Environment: real
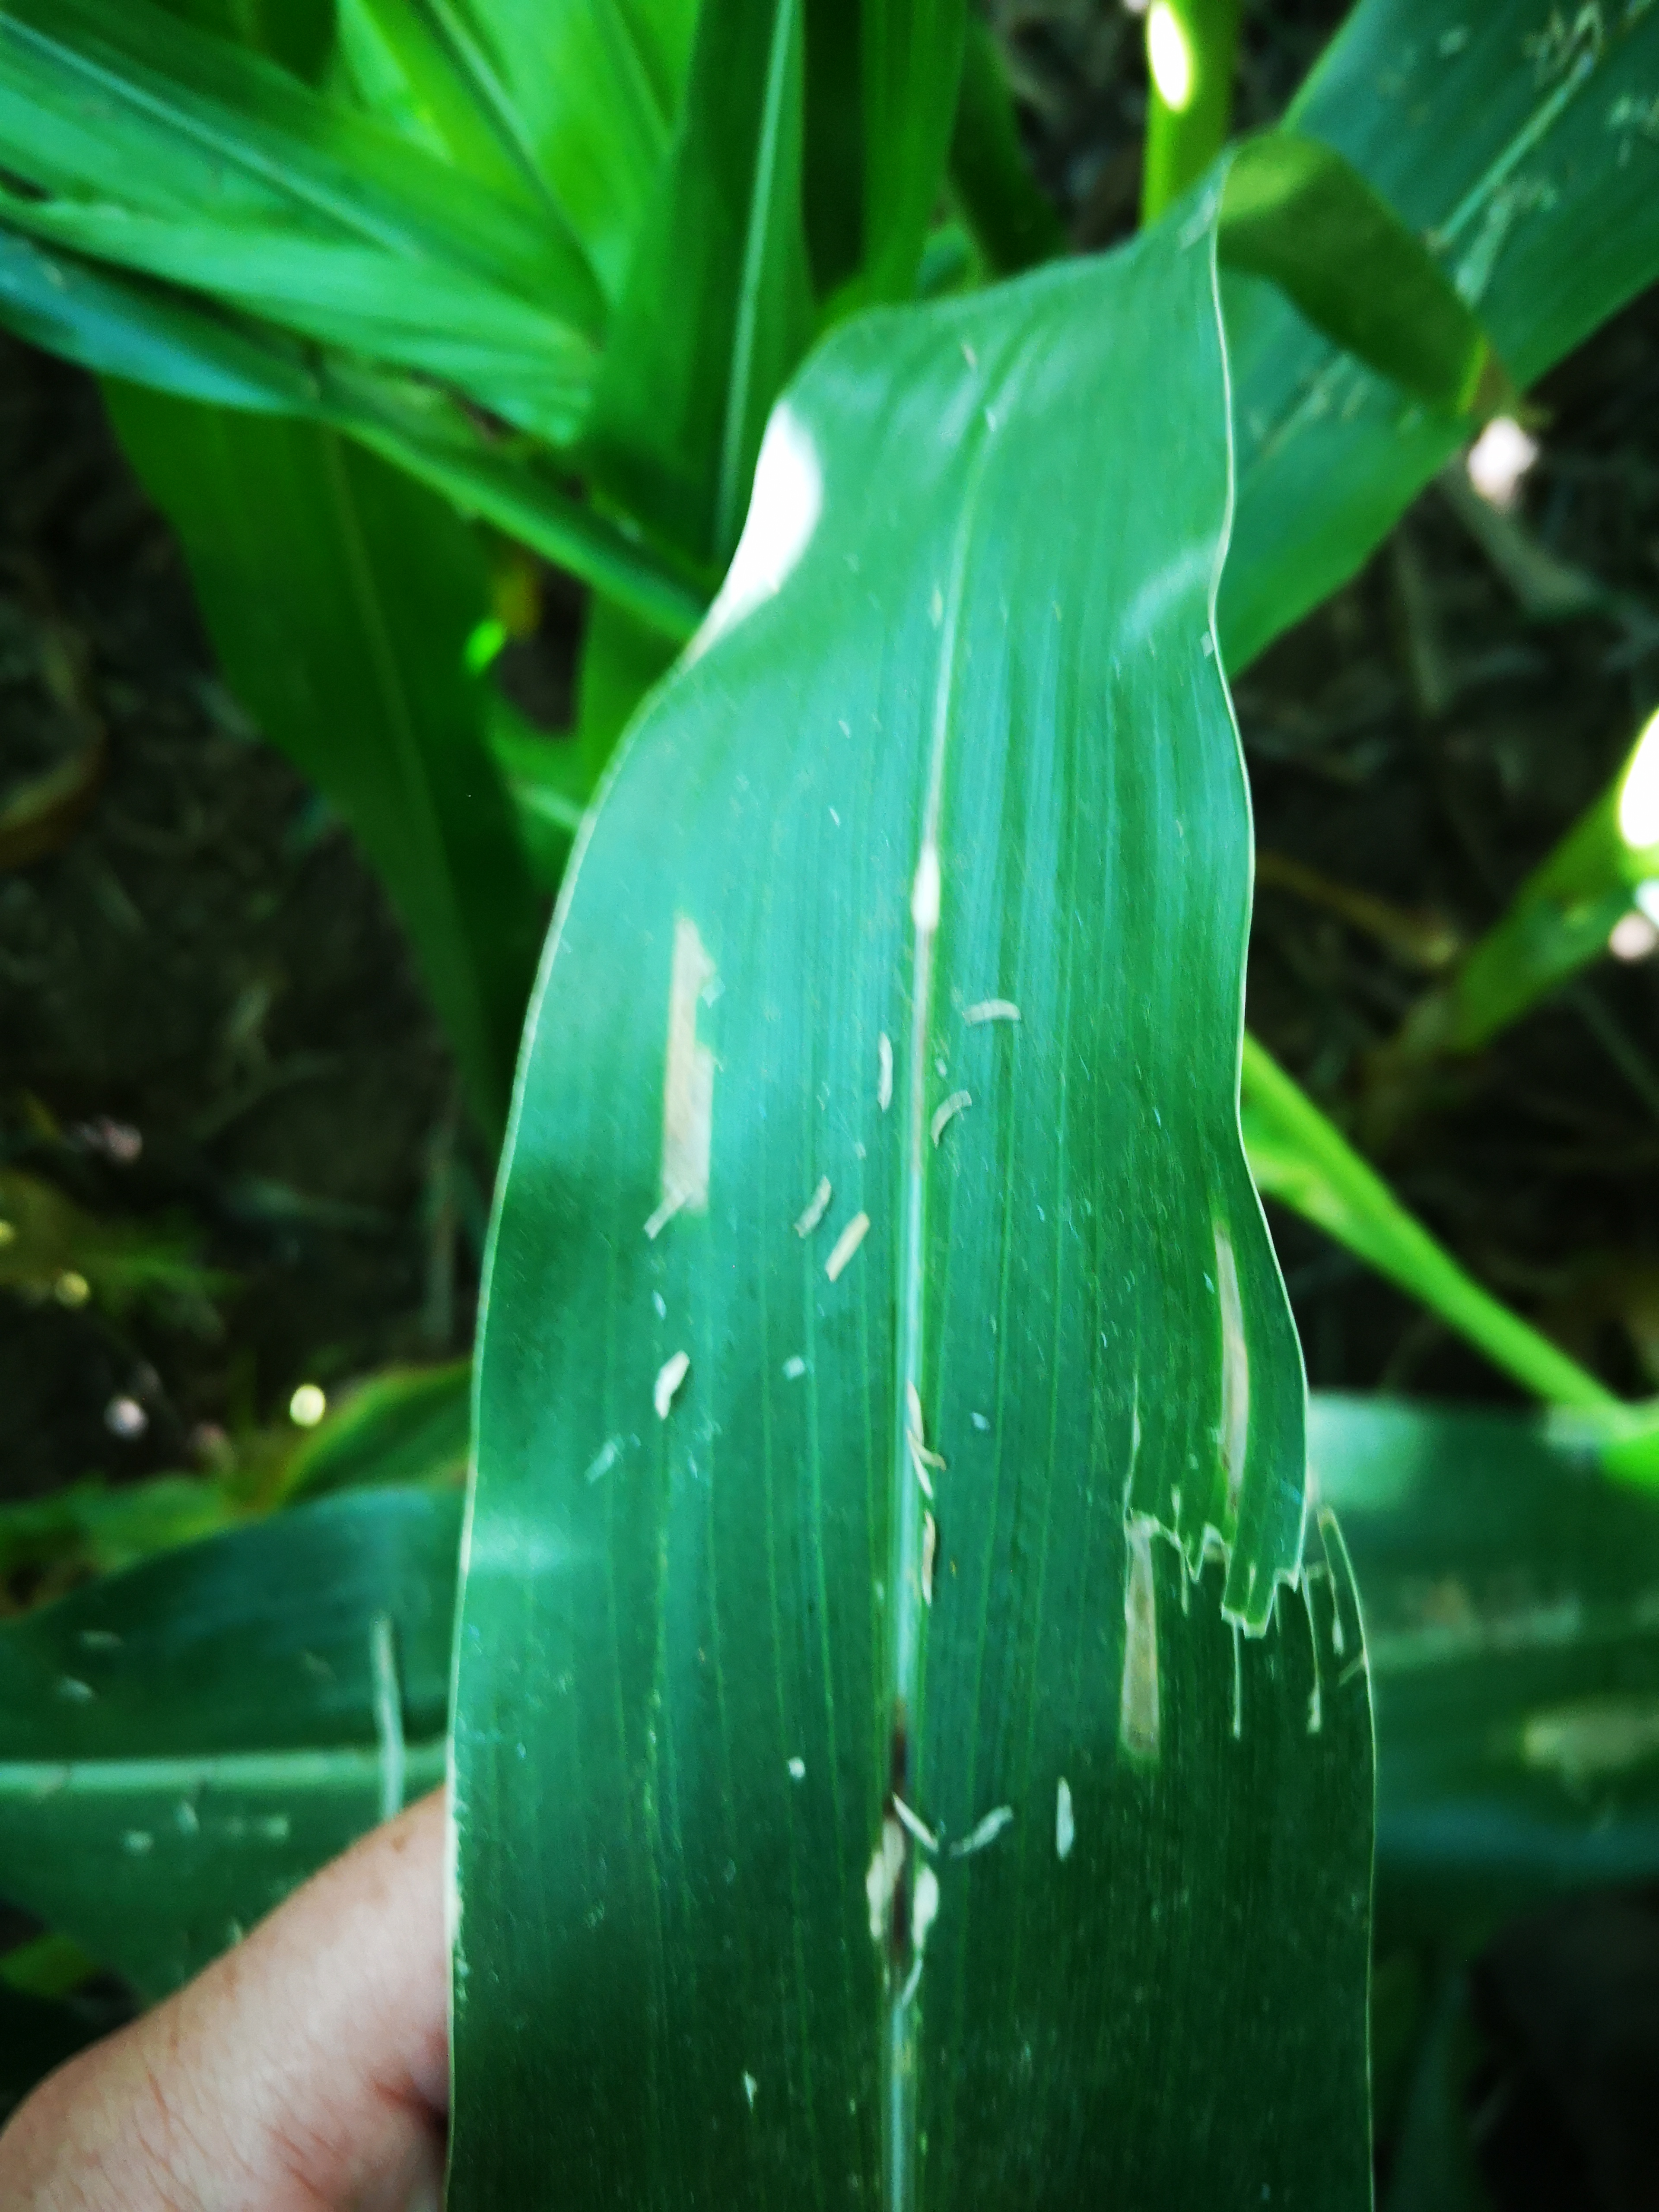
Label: gray_leaf_spot